Biological pest control

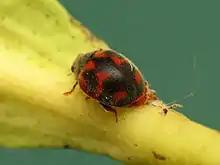
"Rodolia cardinalis", the vedalia beetle, was imported from Australia to California in the 19th century, successfully controlling cottony cushion scale on orange trees.

Importation or classical biological control involves the introduction of a pest's natural enemies to a new locale where they do not occur naturally. Early instances were often unofficial and not based on research, and some introduced species became serious pests themselves.